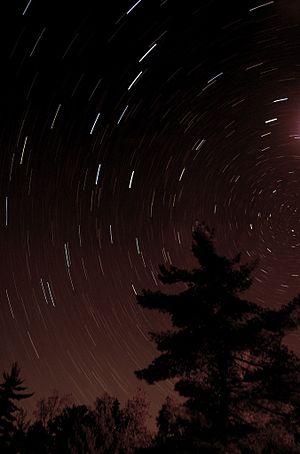
Un objet céleste circumpolaire est un objet qui, depuis un endroit donné sur Terre, ne se couche jamais sous l'horizon. En effet, la rotation de la Terre fait qu'au cours du temps, les astres se lèvent dans le ciel, puis se couchent. Un astre circumpolaire est tel que sa proximité au pôle céleste fait qu'il ne disparaît jamais sous l'horizon. Strictement parlant, si l'on se trouve à l'équateur, il n'y a pas d'astres circumpolaires, tandis qu'en étant aux pôles géographiques de la Terre, tous les astres visibles sont circumpolaires.